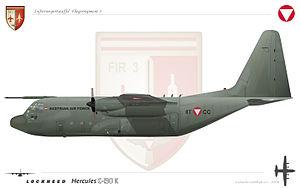
C 130K Austrian Air Force
Le Lockheed C-130 Hercules est un avion de transport militaire conçu par les États-Unis au début des années 1950. Il a rencontré un succès remarquable avec plus de 2 200 exemplaires construits pour une cinquantaine de pays utilisateurs, et reste en 2019 encore largement utilisé, et toujours produit dans des versions améliorées.